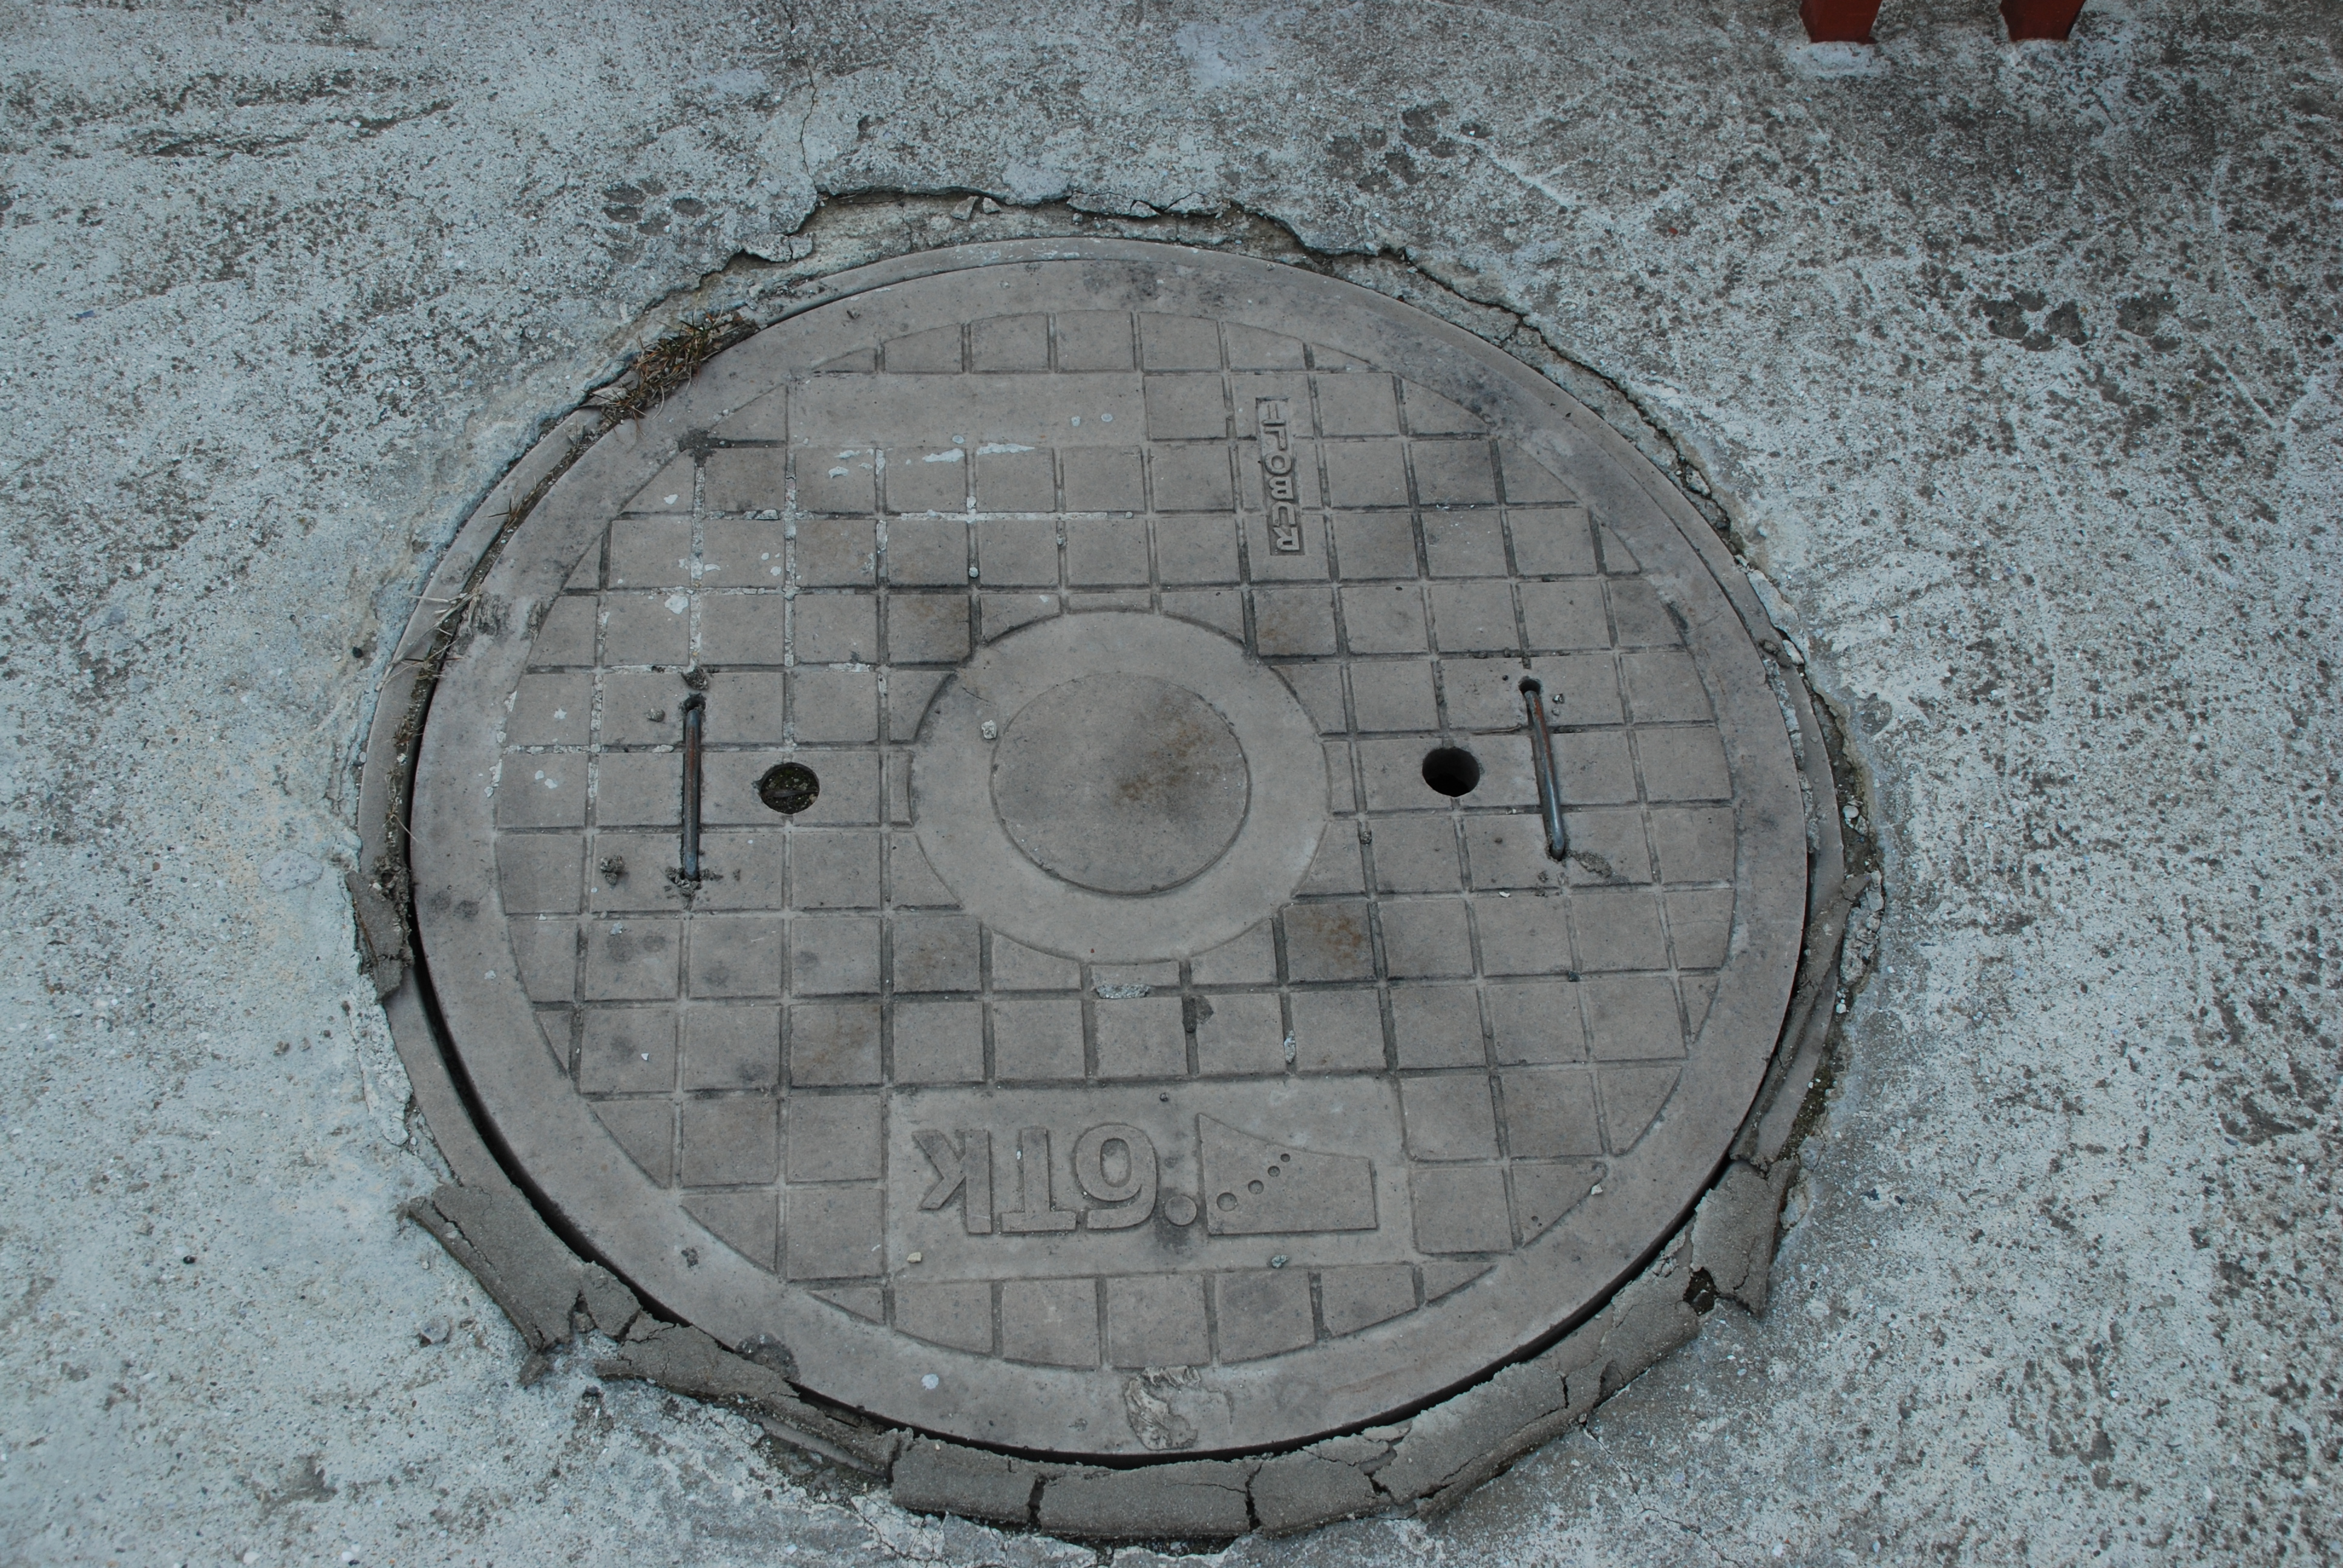
europe, circle, cool image, manhole, bulgaria, primorsko, road surface, manhole cover, man made object